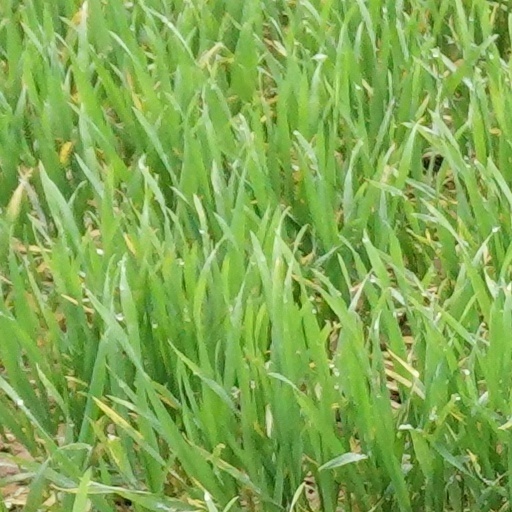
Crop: wheat